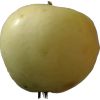
Label: Apple hit 1